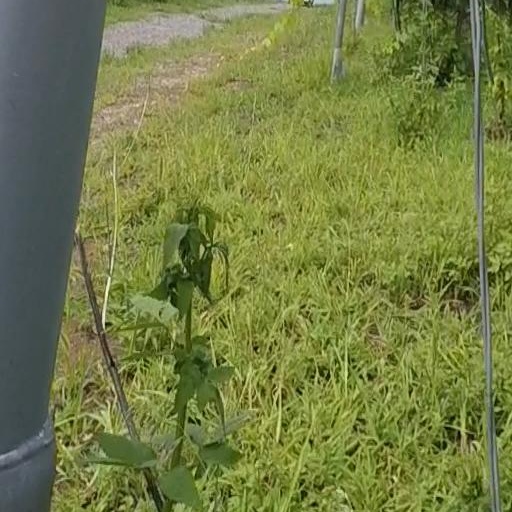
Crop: grape